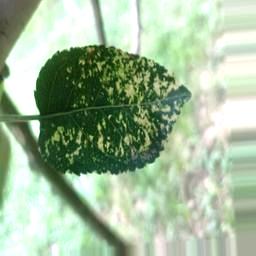
Label: Apple_Mosaic